Croatia–France relations

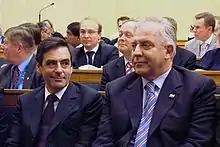
French prime minister François Fillon ("left"), with his Croatian counterpart Ivo Sanader ("right"), 2008

Croatia and France are close military allies and share a robust bilateral defense industrial base. Croatia joined France in NATO in 2009, effectively establishing a defense pact between the two countries through Article 5. France is the largest foreign supplier of Croatian military equipment in Europe. In 2021, both nations signed a large-scale arms deal facilitating the procurement of 12 Dassault Rafale fighter jets to Croatia by 2025.